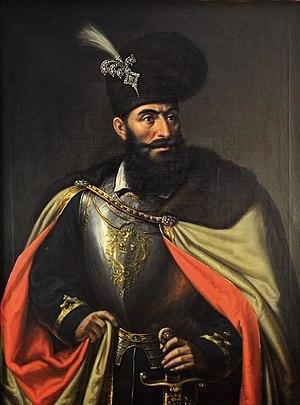
L’histoire de la Roumanie, en tant qu'État moderne, ne commence réellement qu'avec la création des Principautés unies de Moldavie et de Valachie en 1859. Cependant, l'histoire des pays où évoluent les roumanophones remonte à l'Antiquité et comprend des territoires plus vastes que la Roumanie actuelle.
Mișu Popp, né le 19 mars 1827 à Brașov et mort dans cette même ville le 6 mars 1892, est un peintre roumain. C'est un représentant de l'académisme qui s'est illustré dans les portraits et la peinture religieuse. Avec son ami Constantin Lecca et le lithographe Carol Popp de Szathmary, Popp fit partie du groupe d'artistes qui ont influencé de façon significative la peinture roumaine en Transylvanie au XIXᵉ siècle.
Mihai Iᵉʳ, surnommé Mihai Viteazul est un prince valaque né en 1558 et mort le 8 août 1601. Au pouvoir entre 1593 et 1601, son règne est resté étroitement associé à la coalition militaire qu'il a réussi à mener contre l'Empire ottoman à la fin du XVIᵉ siècle. Cette dernière était composée du Saint-Empire romain germanique, de la Pologne et des principautés médiévales de Valachie, Transylvanie, et Moldavie, sans compter la révolte des valaques épirotes de 1600-1601.